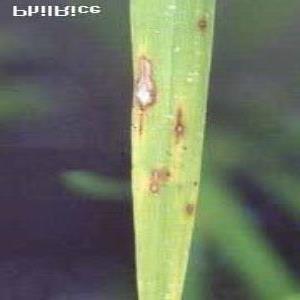
Disease: Blast